Kali N. Rathnam

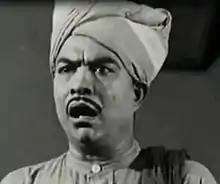
Ratnam in the movie "Sabapathy" (1941)

Narayana Padaiyatchi Ratnam (c. 1897 – August 1950), popularly known as "Kali" N. Ratnam, was a Tamil stage and film artist known for his roles as a comedian in Tamil movies of the 1930s and 1940s. Renowned Tamil actor and politician M. G. Ramachandran was a protege of Rathnam.